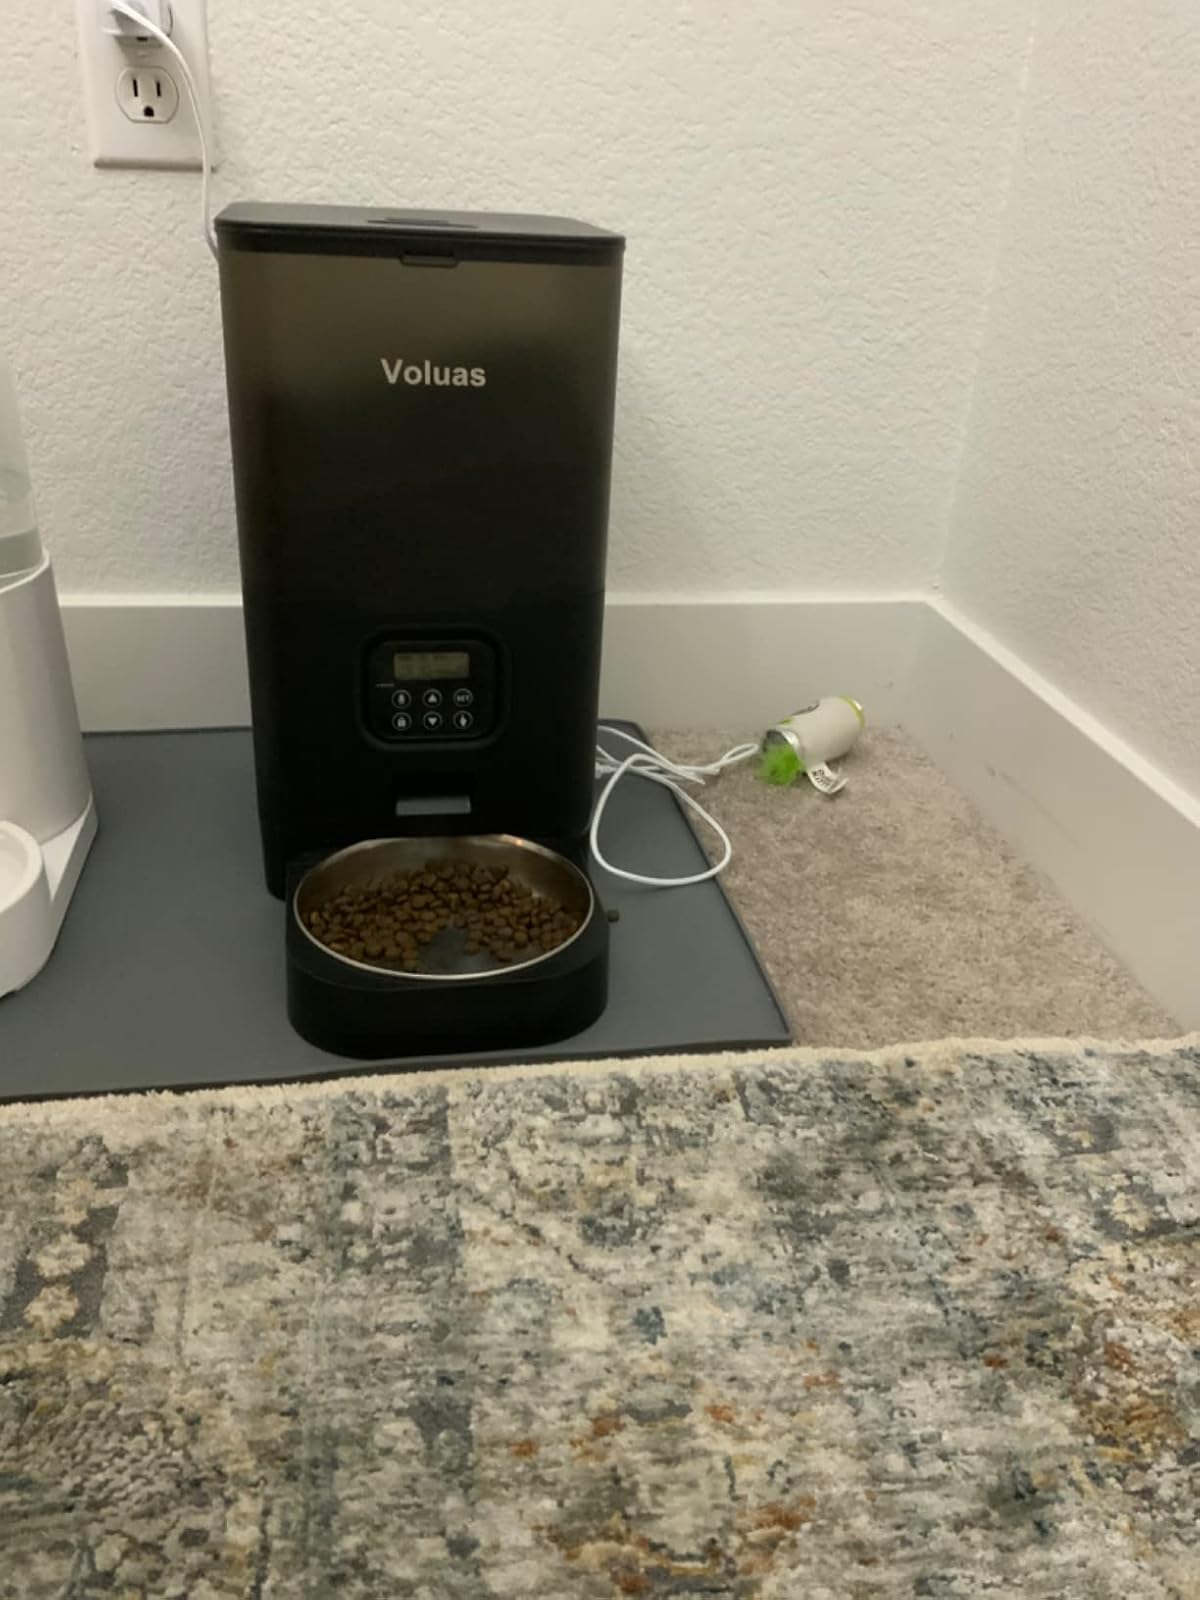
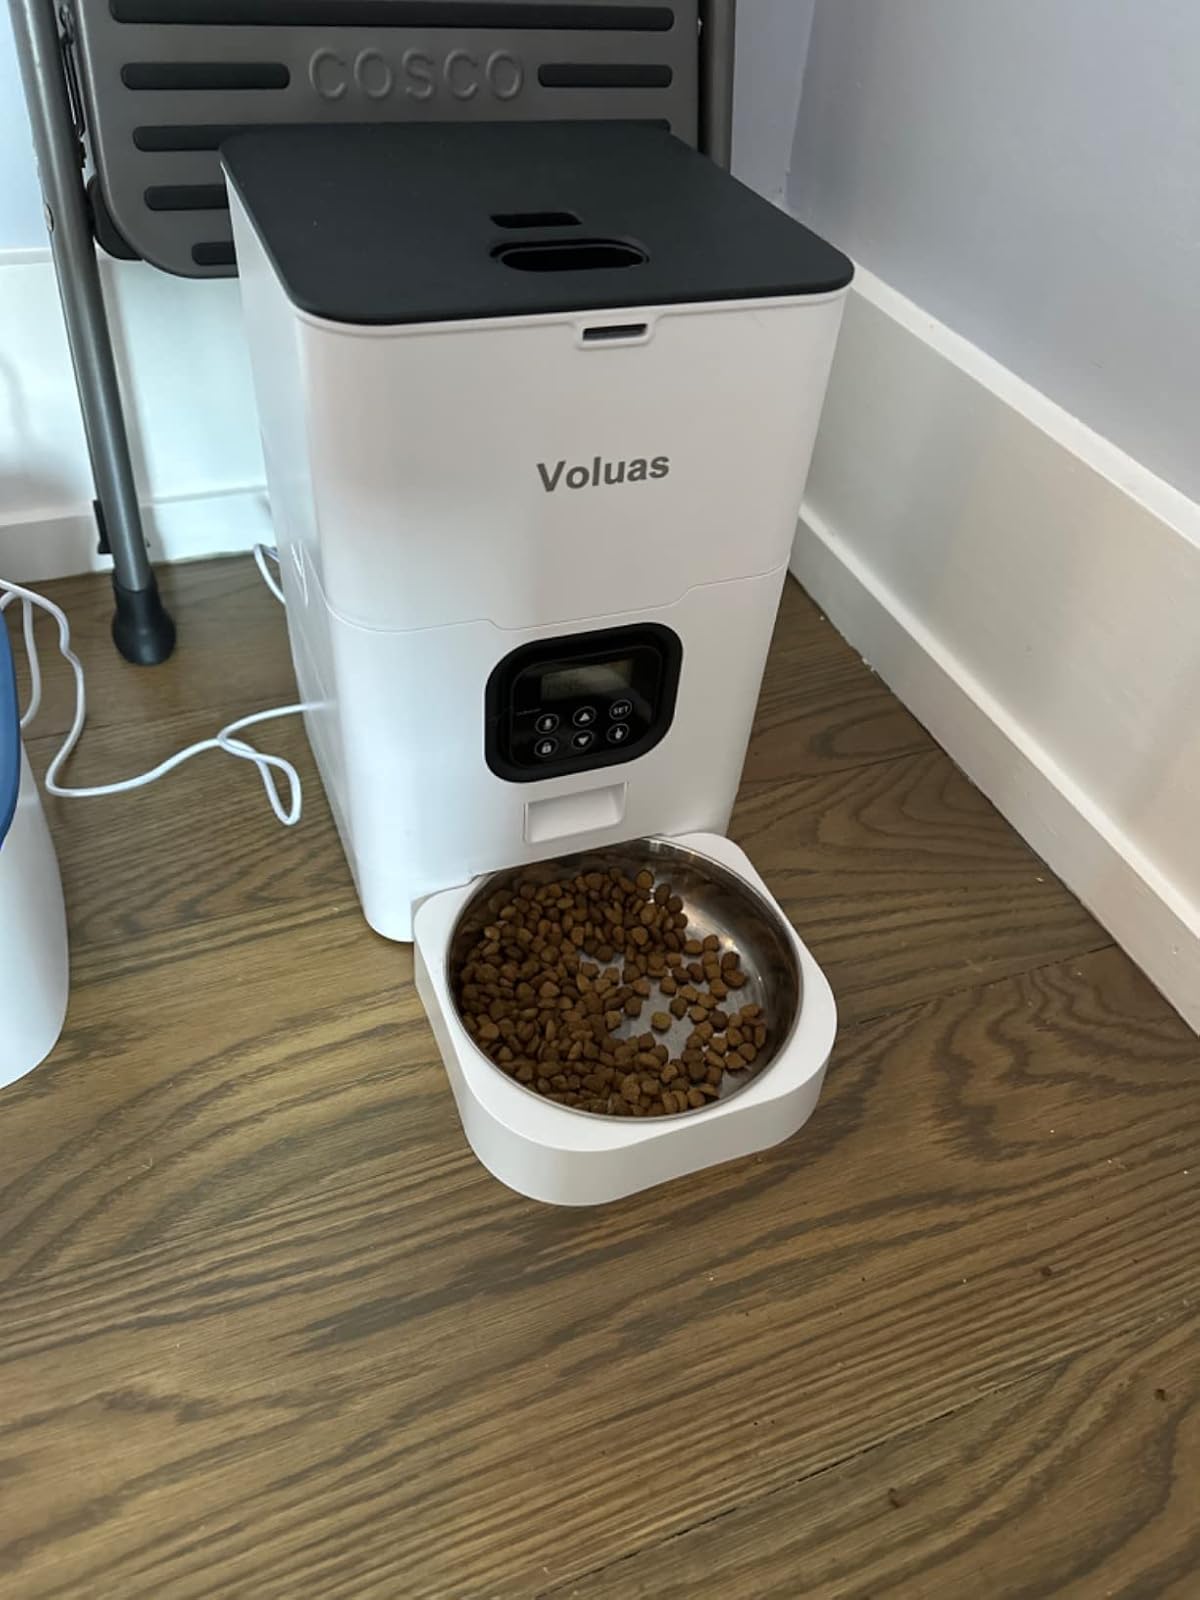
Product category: items_feeder
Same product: no